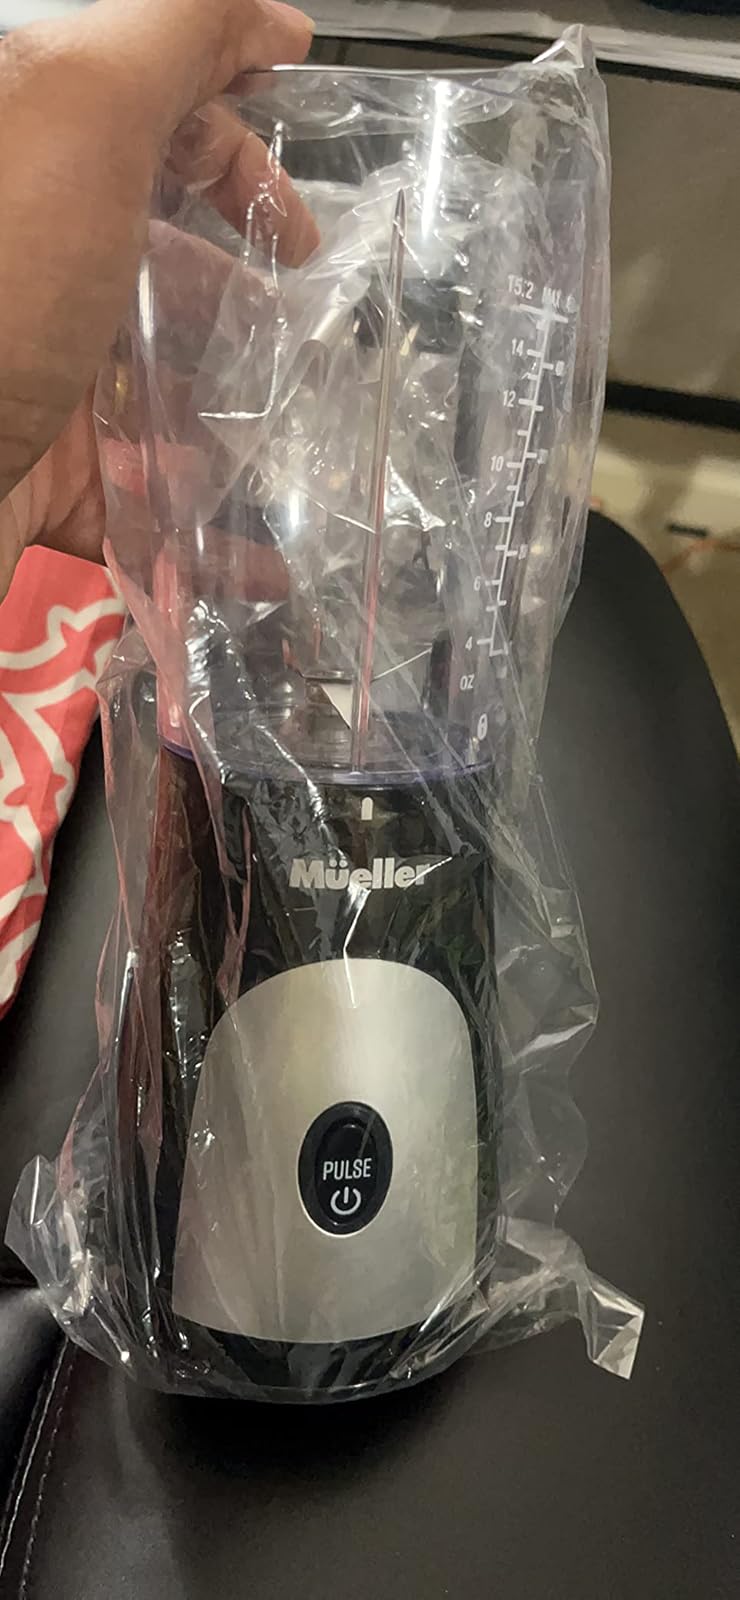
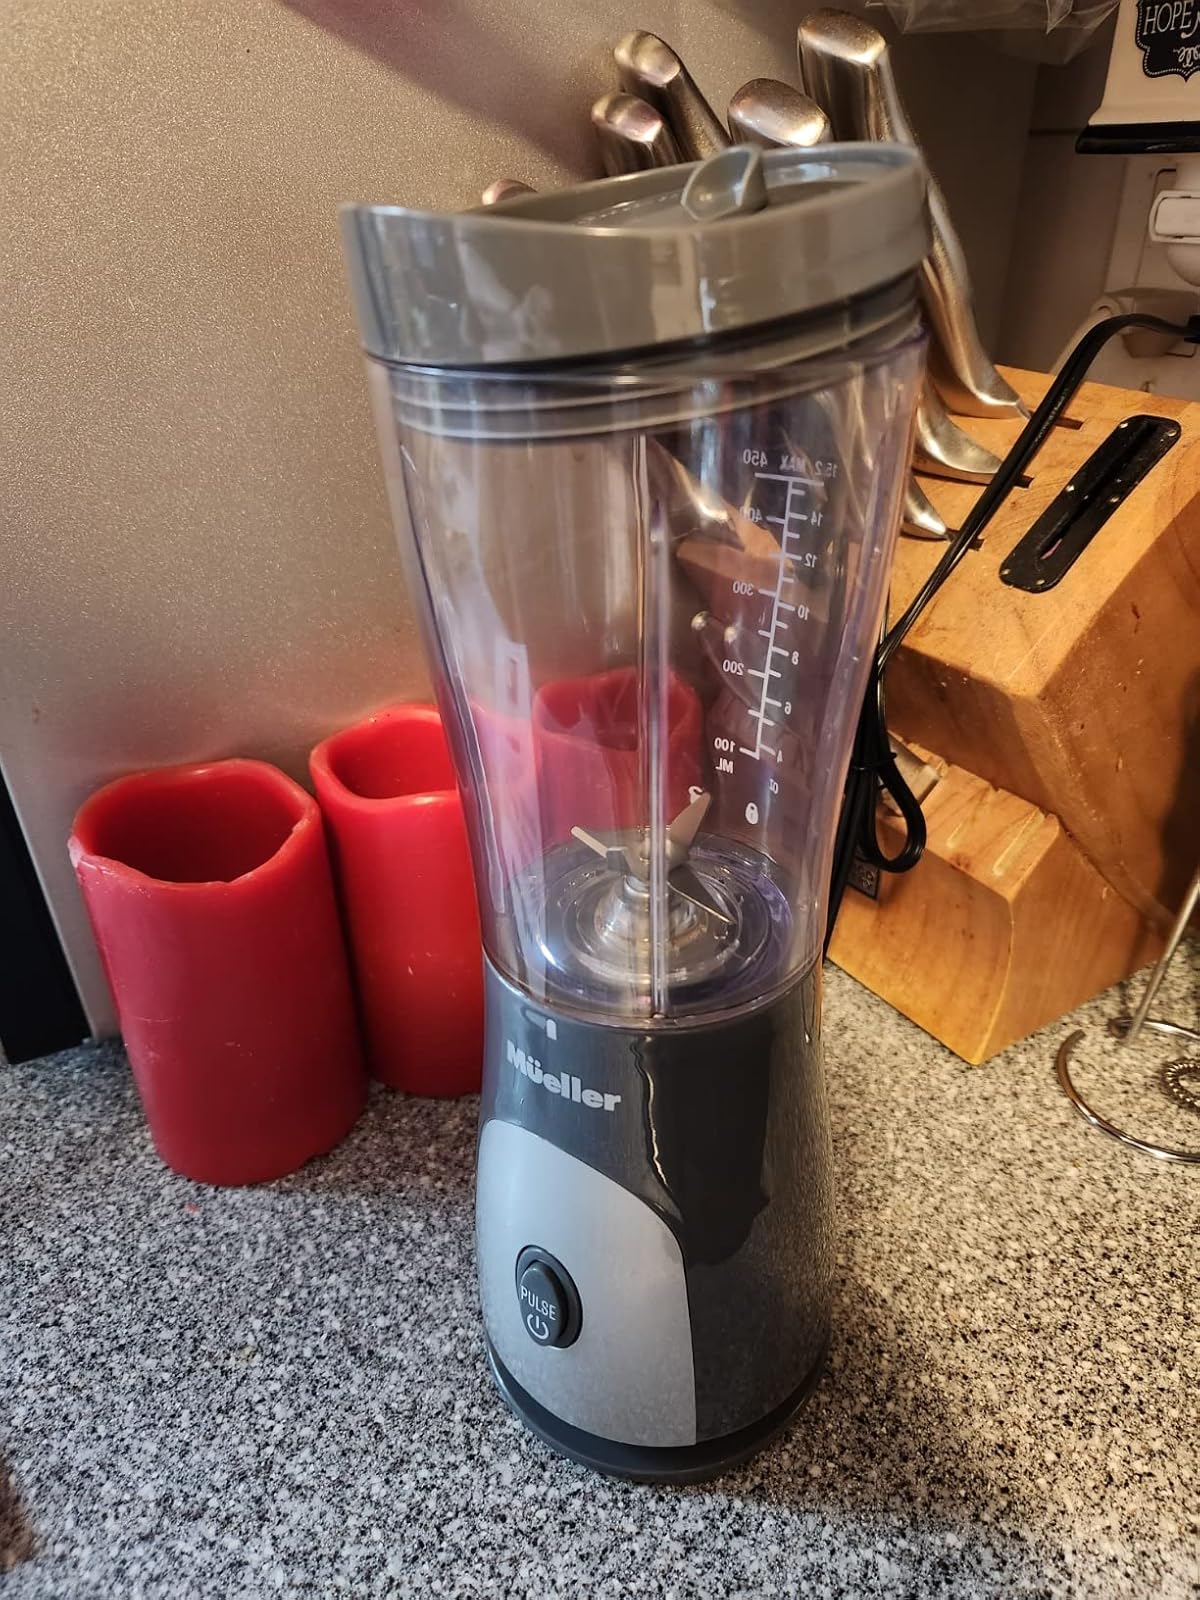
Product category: items_blender
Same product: yes